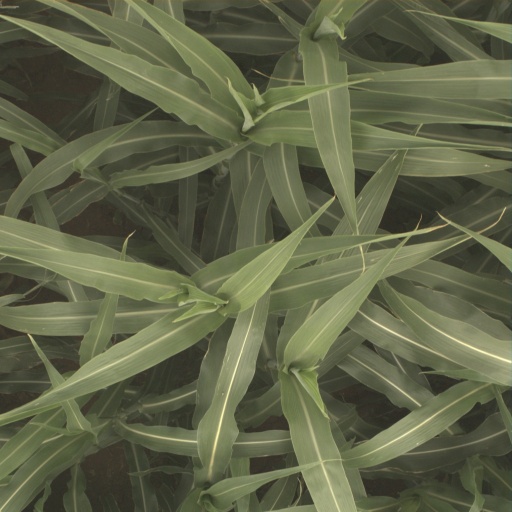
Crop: sorghum